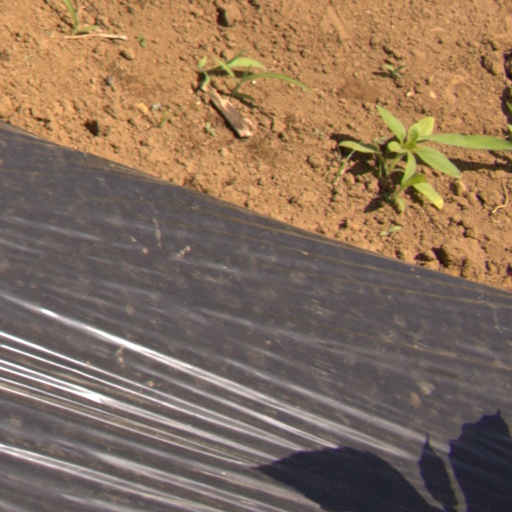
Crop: Jerusalem artichoke